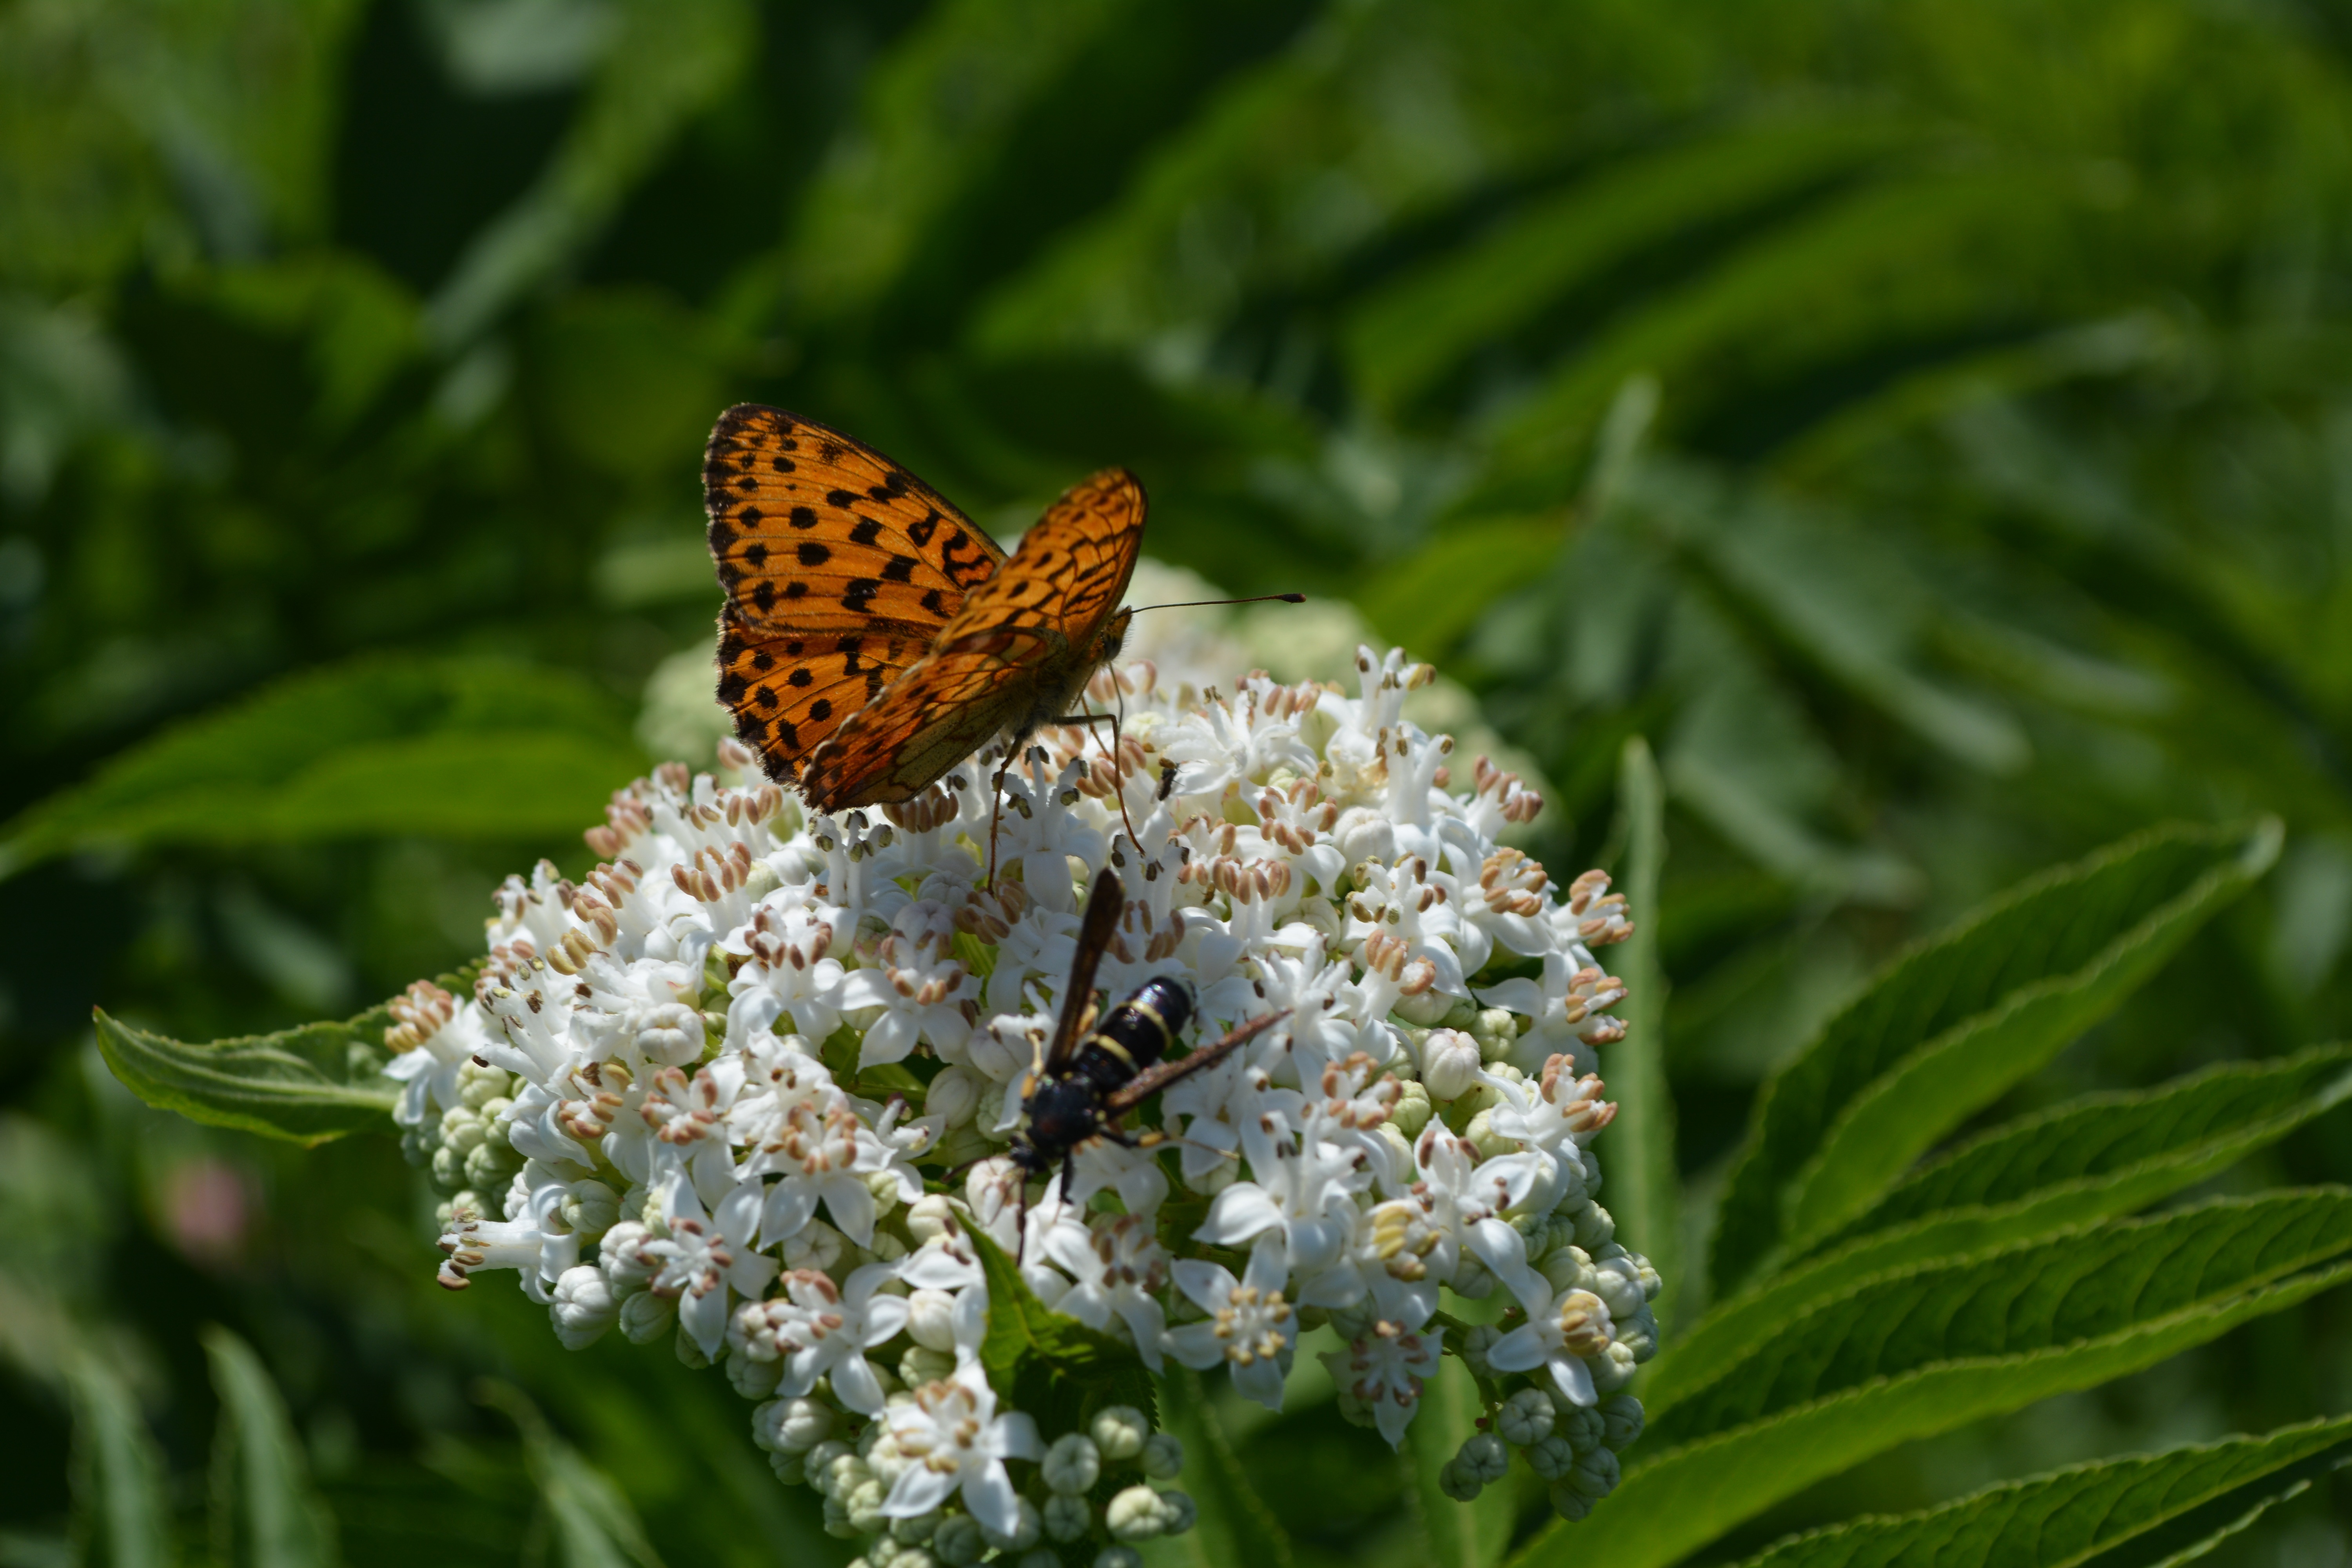
nature, branch, plant, field, meadow, leaf, flower, insect, botany, butterfly, garden, flora, fauna, white flower, invertebrate, wildflower, close up, coloring, bee, nectar, insecta, macro photography, pollinator, moths and butterflies